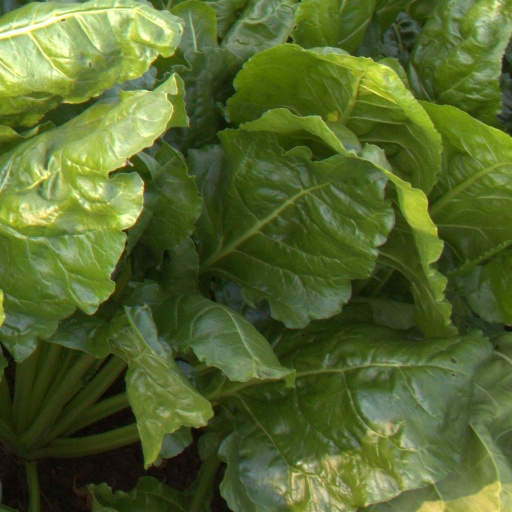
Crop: sugar beet